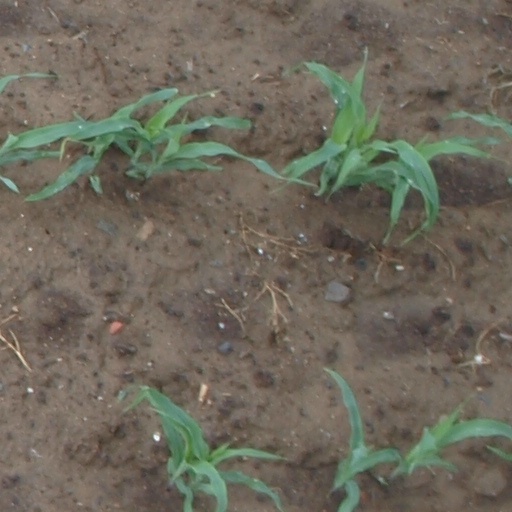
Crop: maize; corn